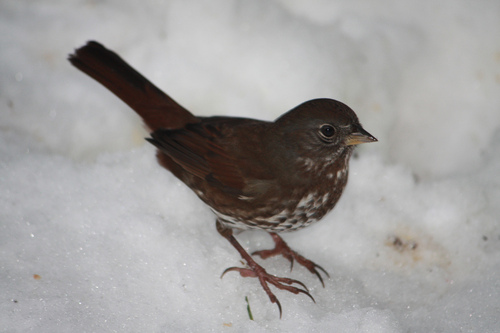
face & back pattern are generalizations, subject to much variation, esp. in sooty fox sparrow red tail contrast"is not strictly is a fair generalization lower mandible color is very useful, but can vary in intensity
this bird is brown with white on its stomach and has a long, pointy beak.
this small bird has large feet with long toes, a body that is mostly dark brown, and a small yellow bill.
brown stout bird with a small yellow beak and long claws.
the body is all brown with the belly having some white, the rectrices are very long for the body and the head is small with a short, pointed beak and large eyes.
this is a small brown bird with a long tail and large feet.
this bird is brown and white in color, with a stubby beak.
a short billed brown bird with a mottled belly and large feet.
this bird has wings that are brown and has a short bill
this bird has a brown crown as well as a tan bill
Species: Fox Sparrow